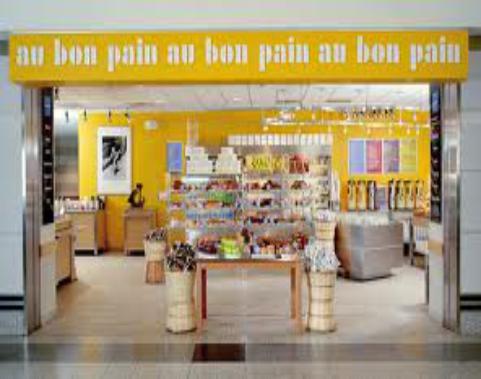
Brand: Au Bon Pain
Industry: Food